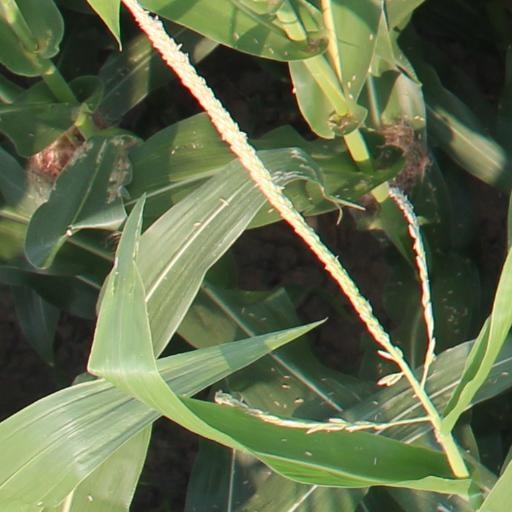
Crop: maize; corn